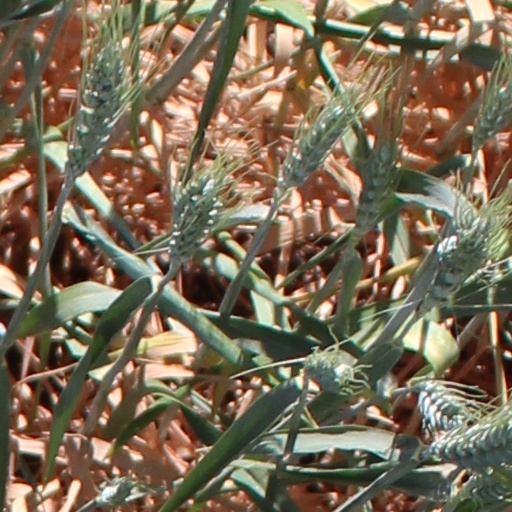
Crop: wheat